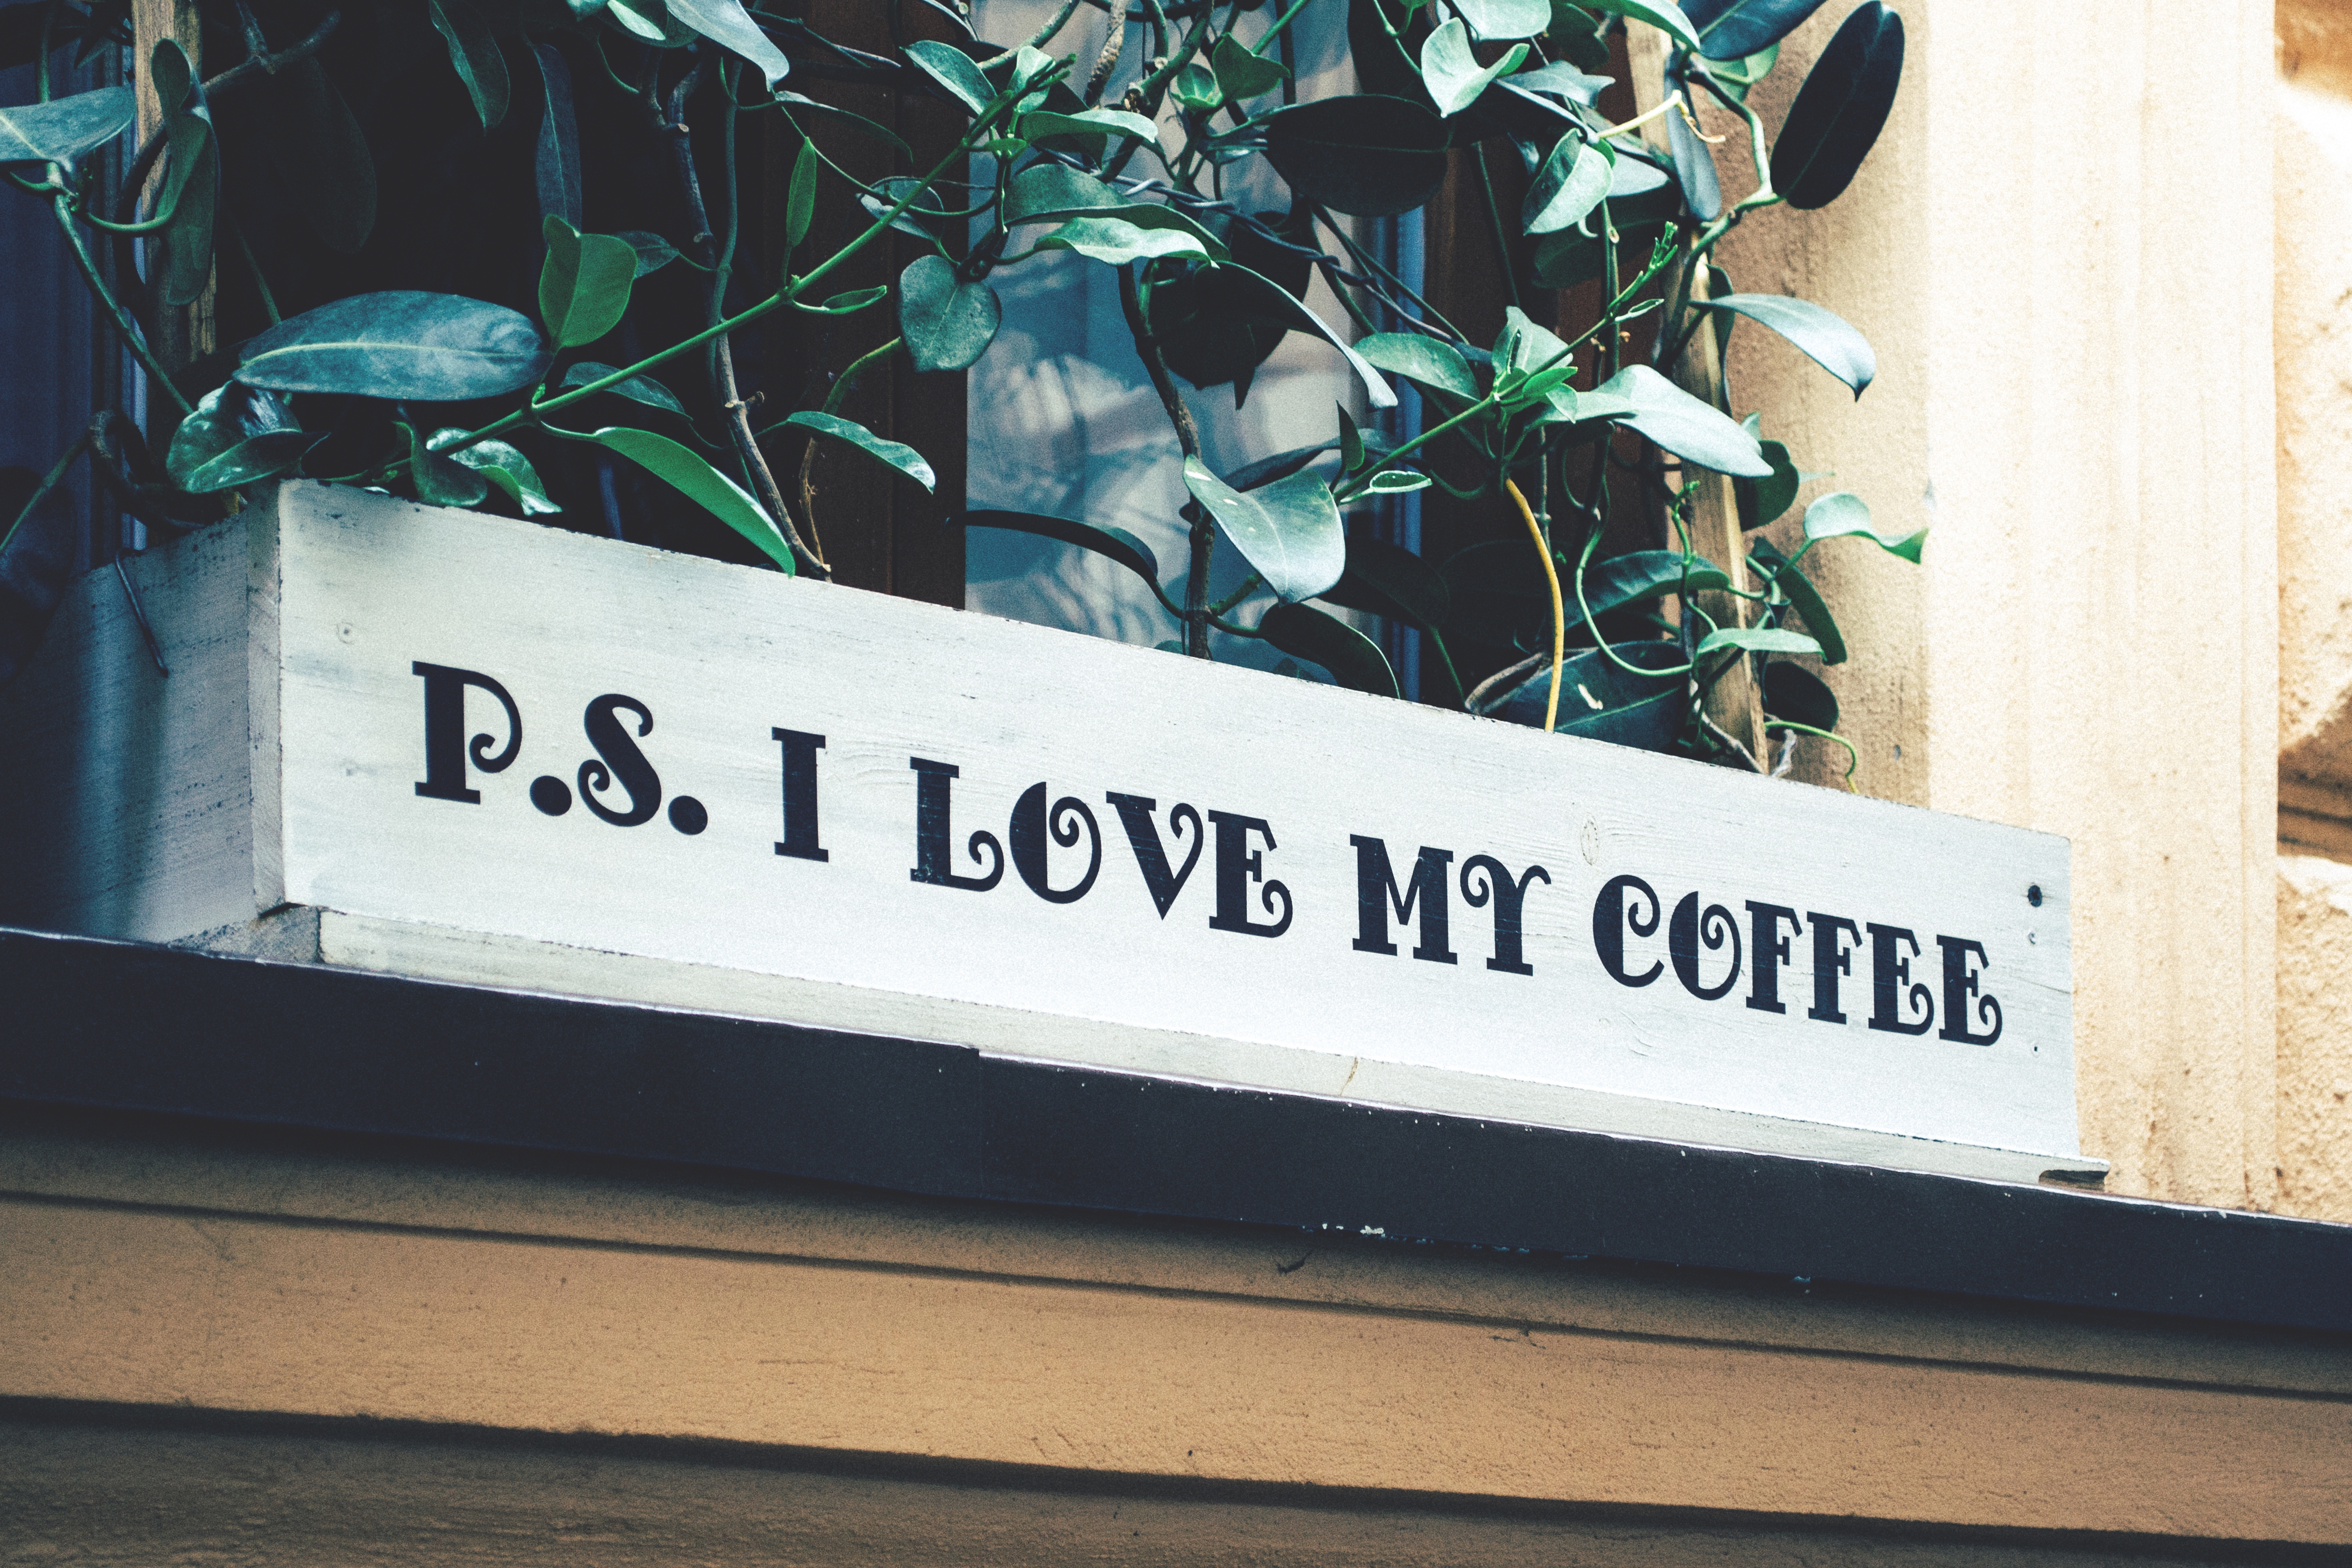
green, text, font, signage, leaf, tree, street sign, architecture, plant, sign, window, road, herb, street